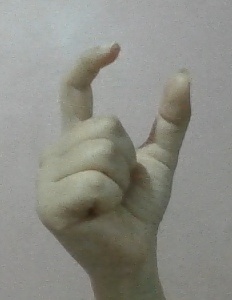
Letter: nun